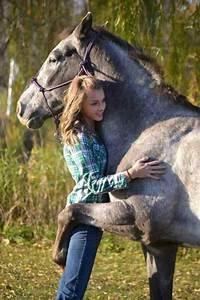
horse